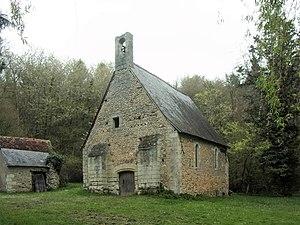
Vue générale de la chapelle Saint-Laurent de Veigné
Veigné est une commune française située dans le département d'Indre-et-Loire en région Centre-Val de Loire.
La chapelle Saint-Laurent ou chapelle Saint-Laurent-des-Bois de Veigné est une ancienne chapelle située sur la commune française de Veigné dans le département d'Indre-et-Loire.
Cet article recense une partie des monuments historiques d'Indre-et-Loire, en France.